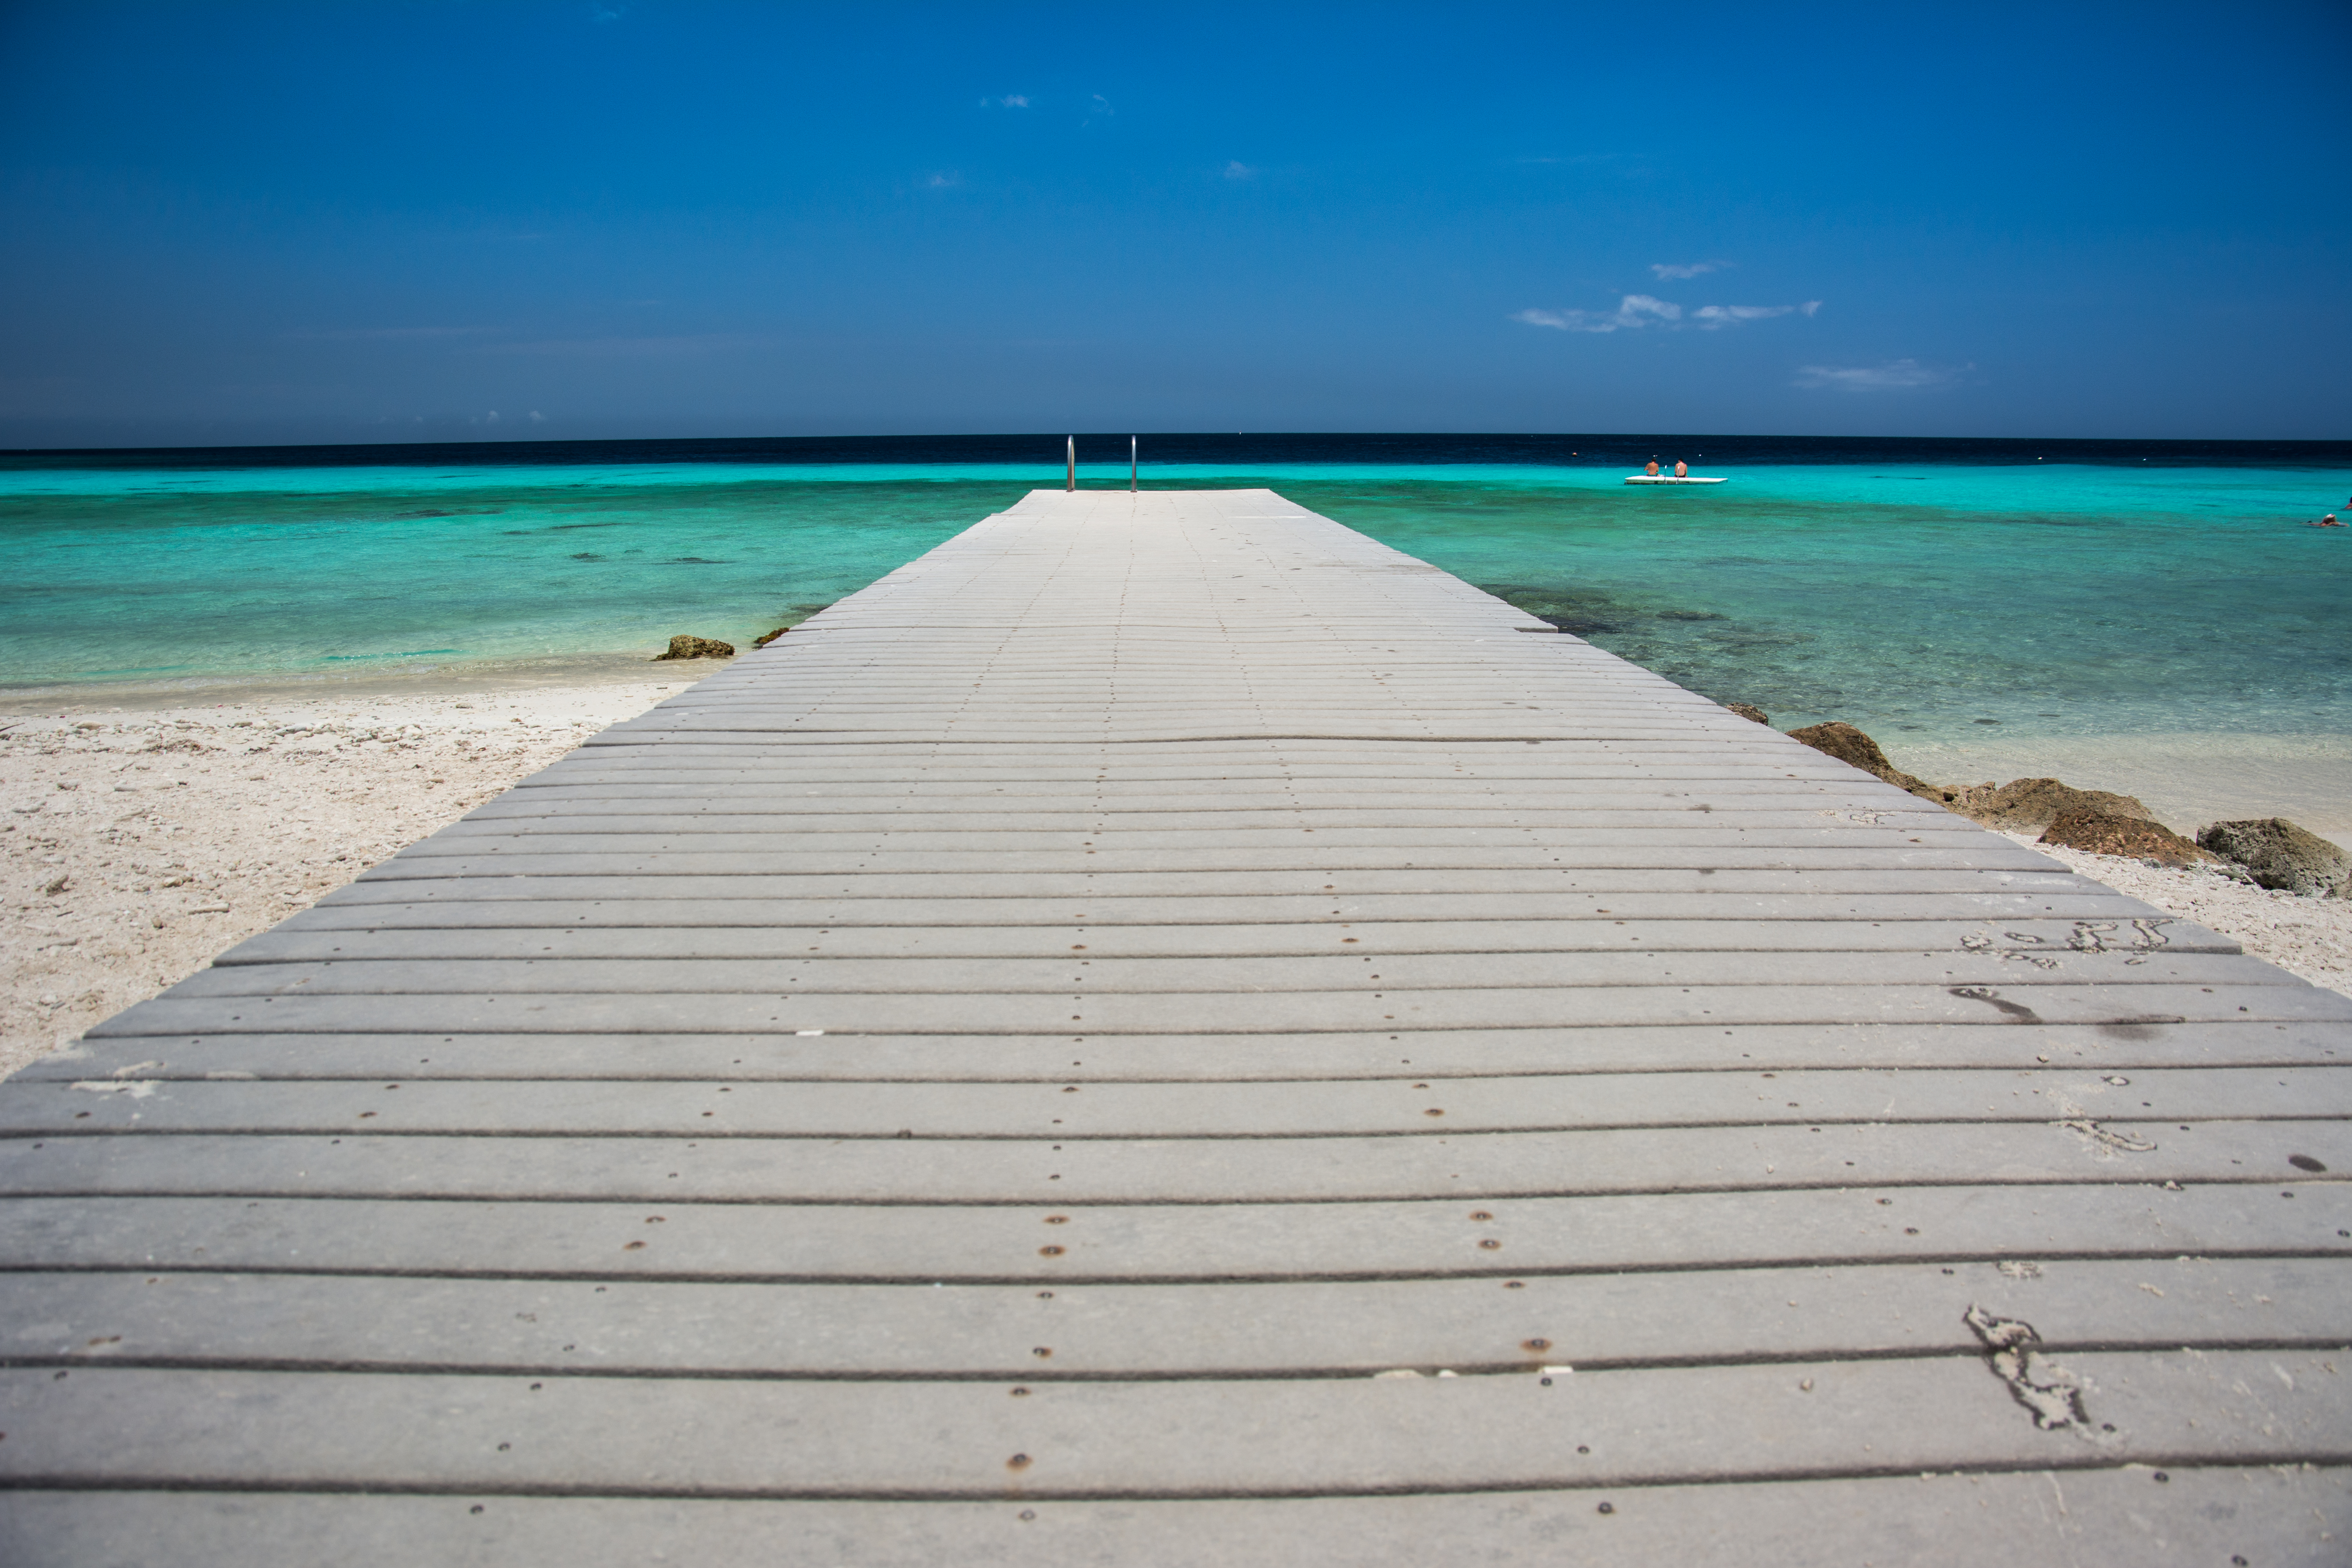
beach, sea, coast, sand, ocean, horizon, boardwalk, shore, pier, walkway, vacation, jetty, body of water, pontoon, tropic, landing stage